Prism sight

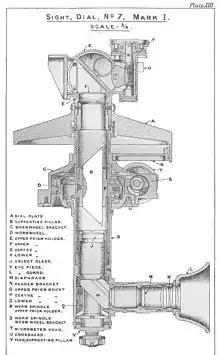
Diagrams showing an interior view of the No. 7 Mark I dial sight for the British QF 18 pounder field gun. Prisms are marked H and F. (cirka 1913)

Prisms have been used in binoculars since the 1890s. During World War I, the US Army chose to equip the M1903 Springfield repeating rifle for the sniper rifle role by mounting a sight similar to half a binocular, a prismatic sight developed by the Warner & Swasey Company. It was a short and compact sight, and the prisms allowed the objective to be angled to the side so that the 1903 rifle could be loaded with a clip from above. It was still possible to use the iron sights with the scope mounted.